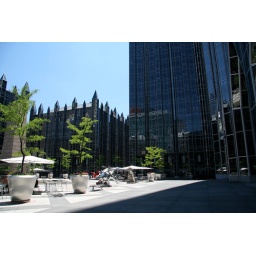
The PPG buildings are covered in black glass, seemingly kept together only by thin aluminium strips.